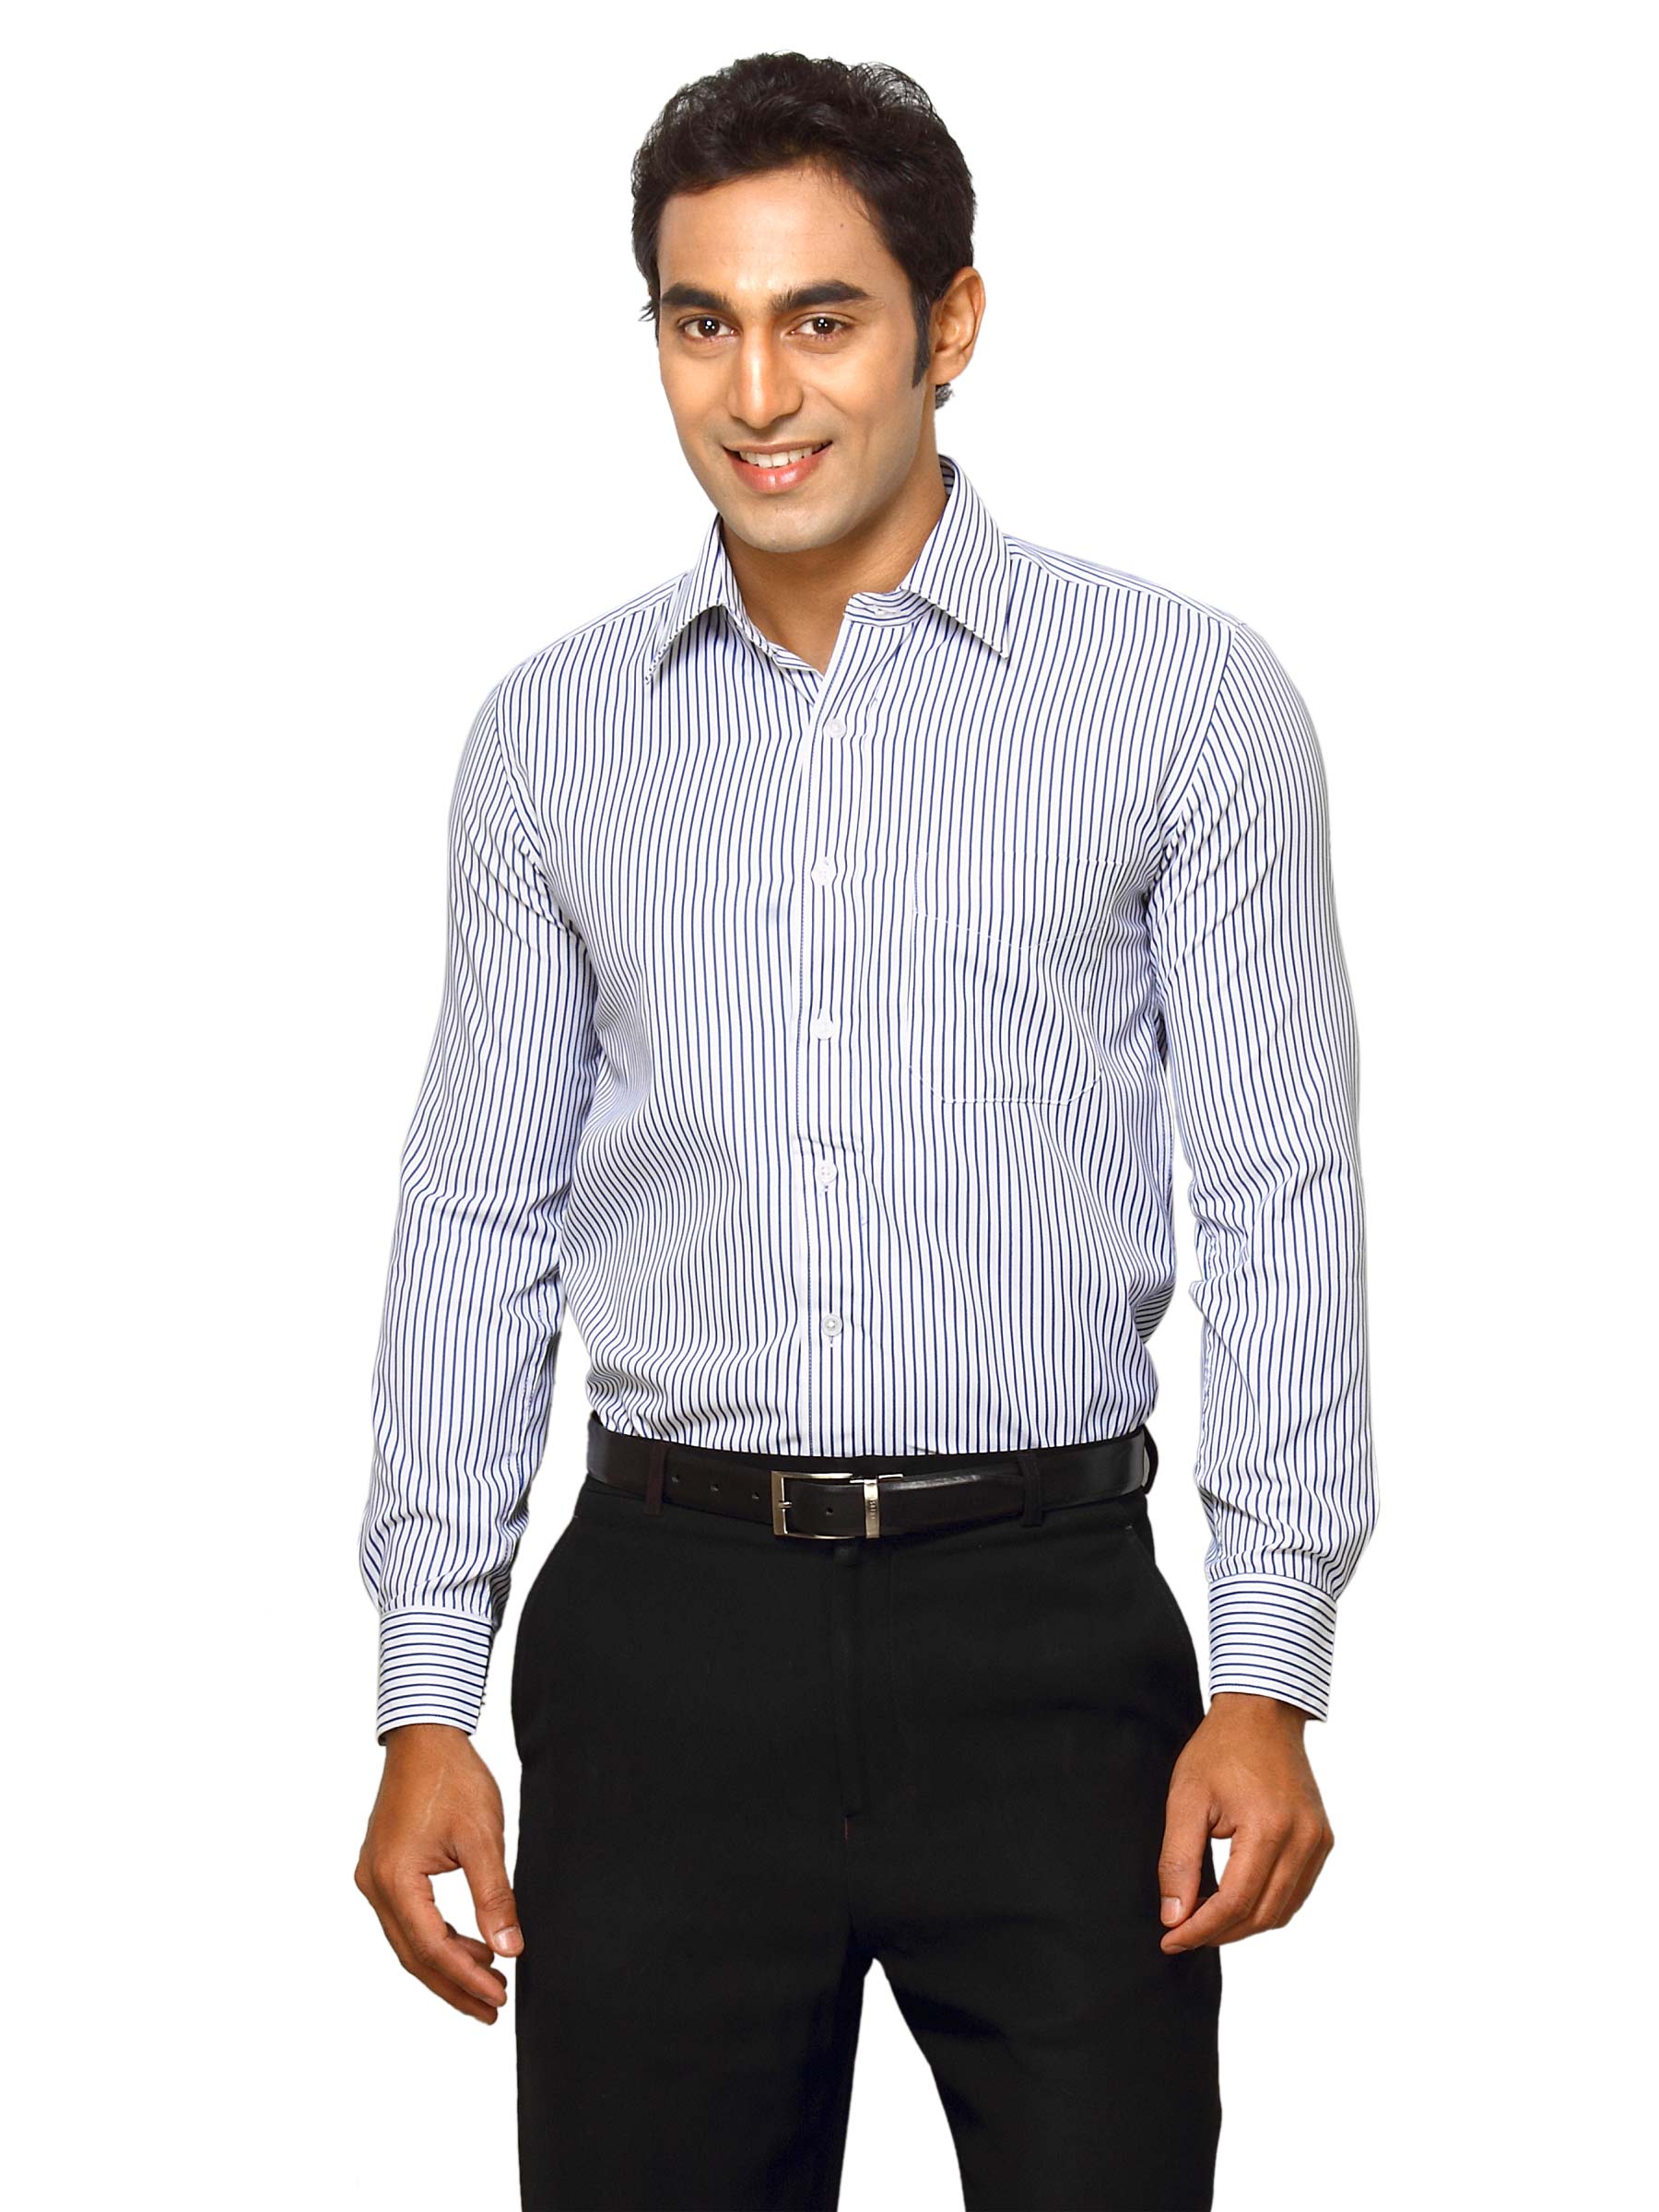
Mark Taylor Men Solid White Shirts
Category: Apparel / Topwear / Shirts
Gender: Men
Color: White
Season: Fall 2011
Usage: Formal